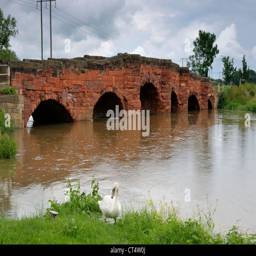
high water levels over river .